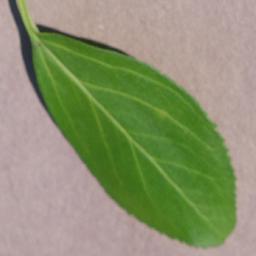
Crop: cherry
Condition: (including_sour)_healthy